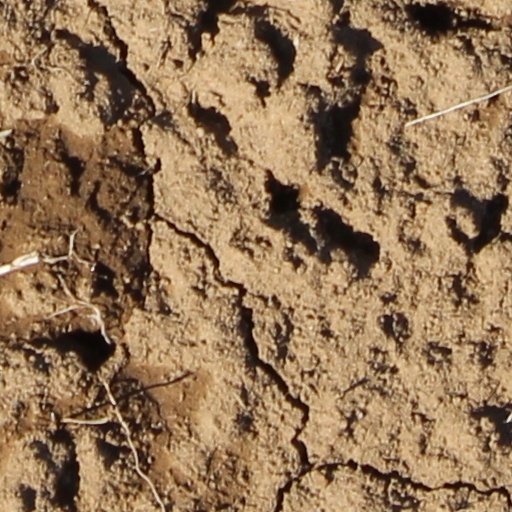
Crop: wheat